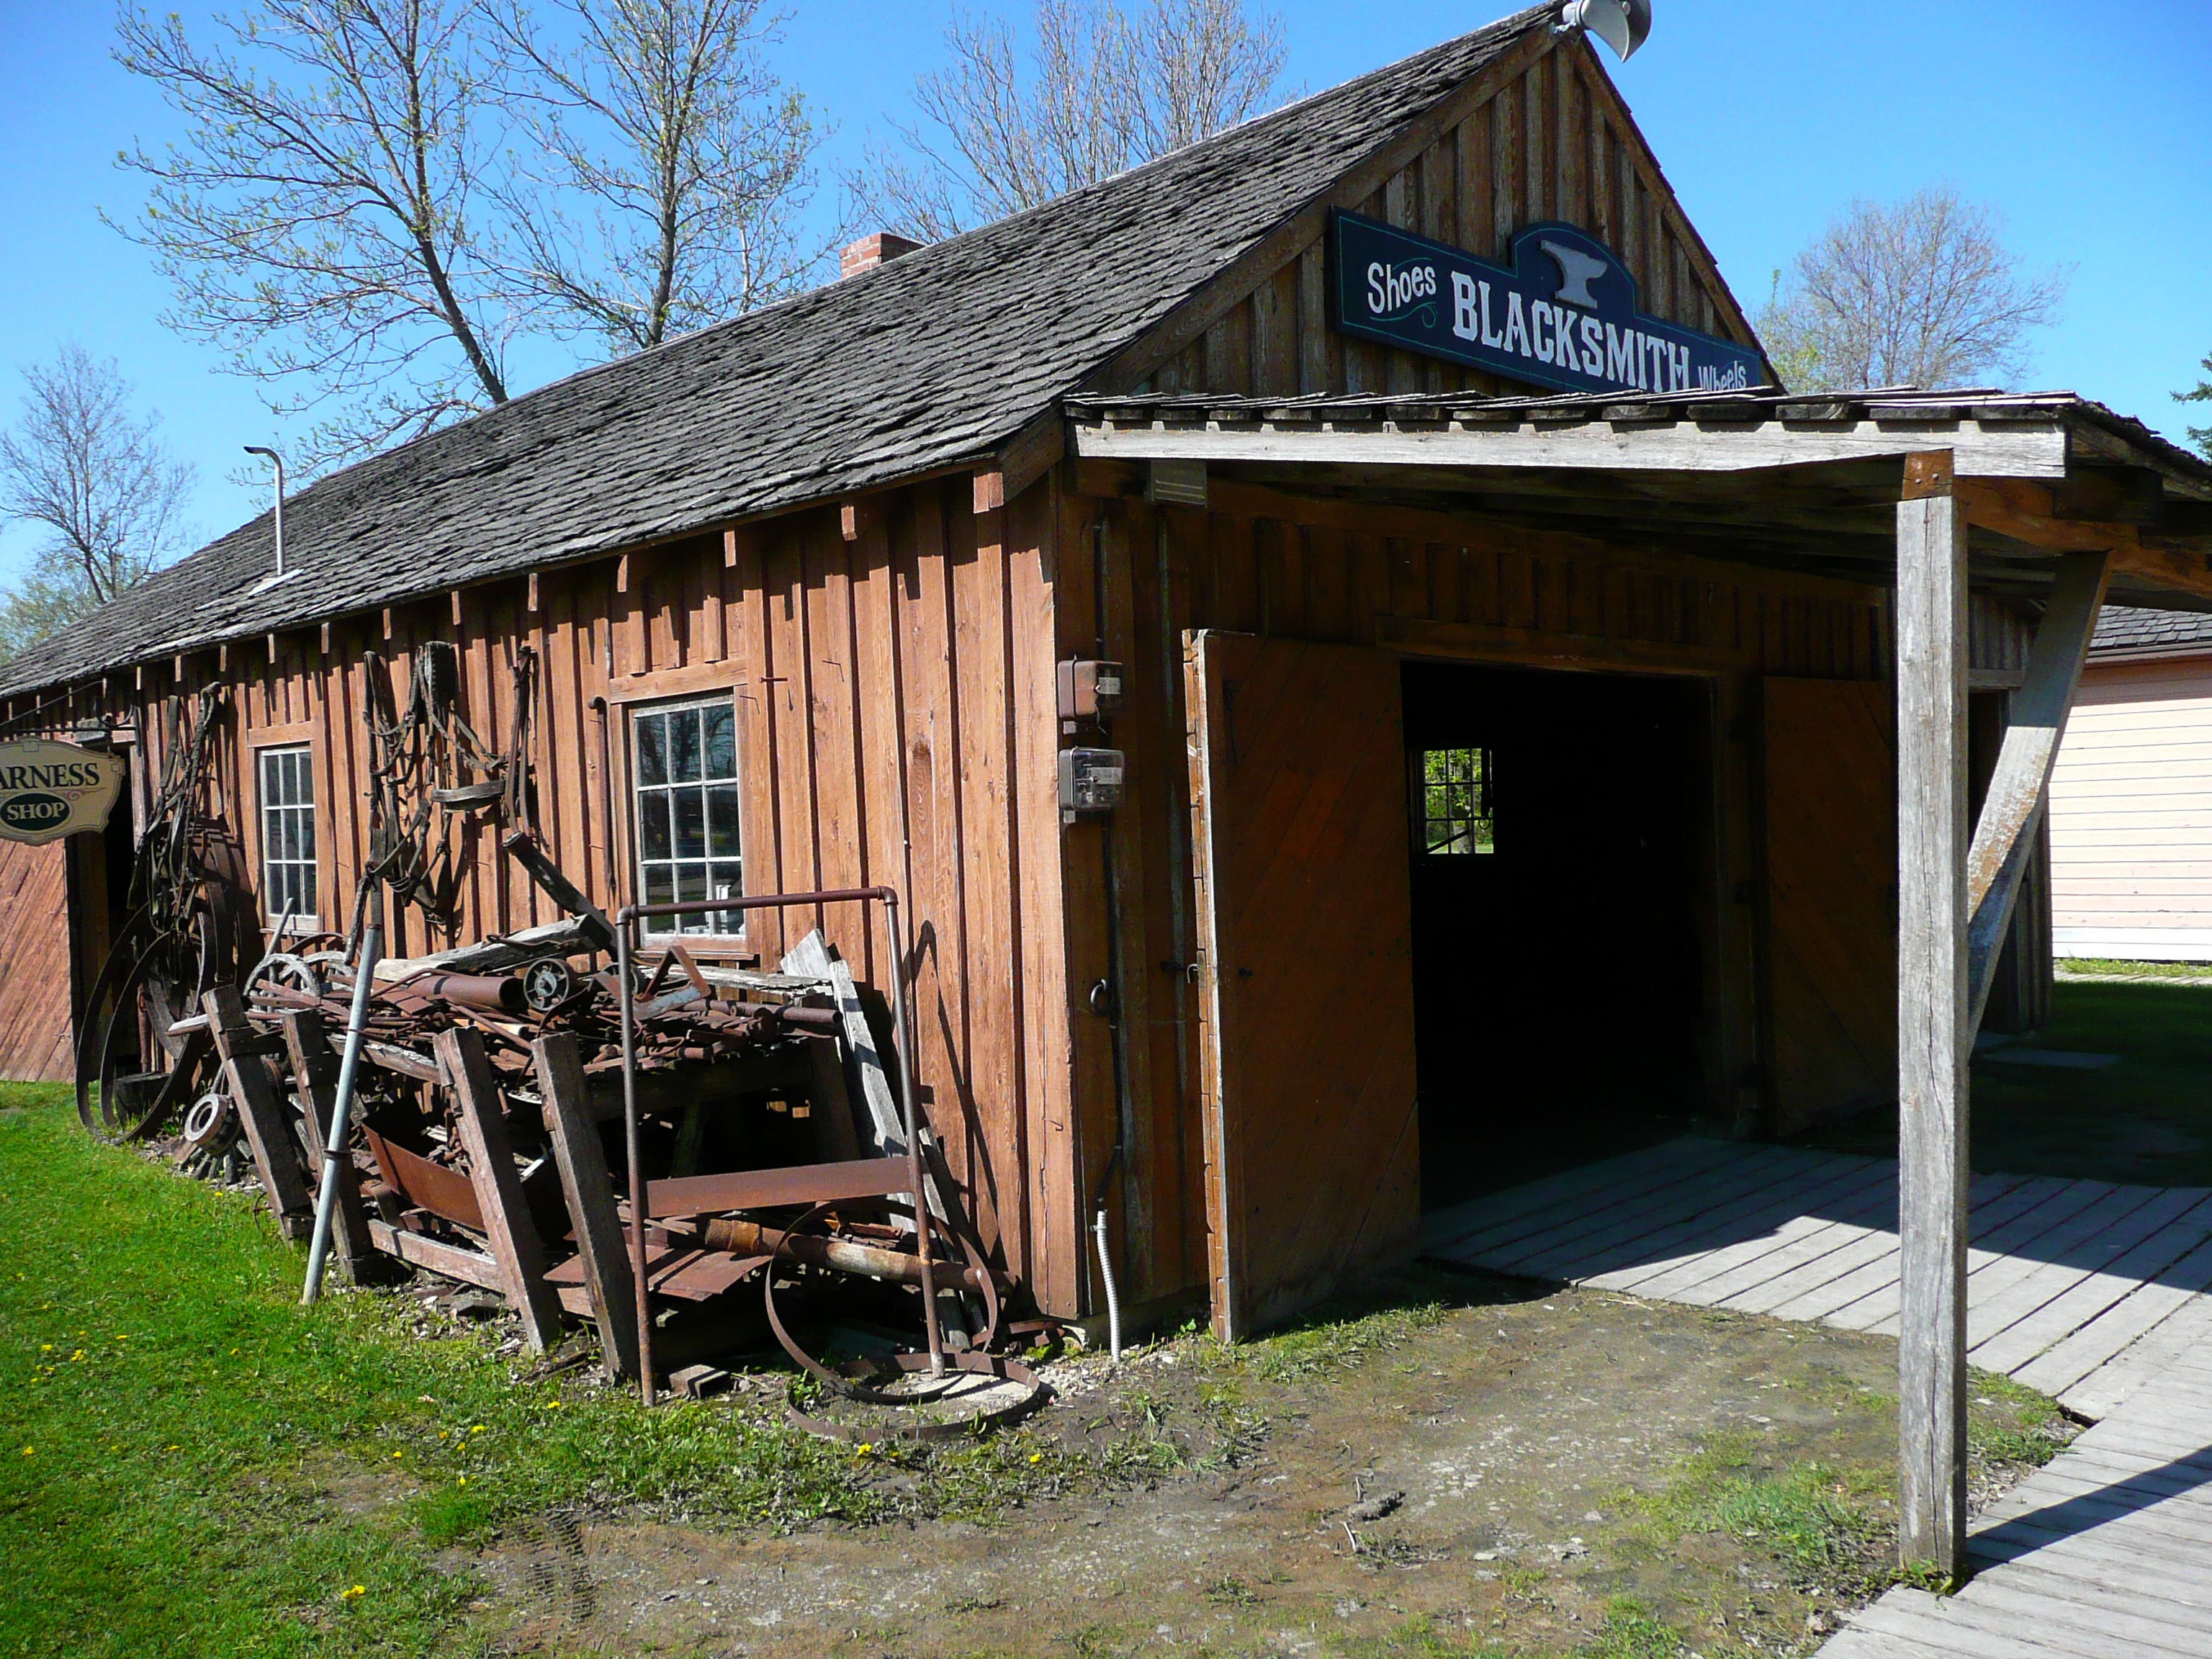
house, building, home, shed, hut, transport, shack, shop, vehicle, canada, history, manitoba, blacksmith, steinbach, rolling stock, outdoor structure, railroad car, mennonite heritage village